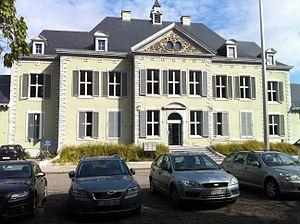
Château Nagelmackers This is a photo of a monument in Wallonia, number: 62063-CLT-0412-01
Le château Nagelmackers est un château liégeois du XVIIIᵉ siècle situé dans le quartier d'Angleur.
Marc de la Brassinne, né le 29 octobre 1953 au château du Thier del Borne à Saint-Hubert, est un magistrat belge.